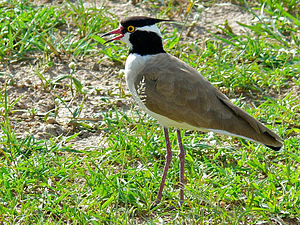
Sorttoppet vibe
Sorttoppet vibe er en brokfugl, der lever i Sahelområdet fra Senegal og Gambia til de østlige kyster af Eritrea, Somalia og Kenya.